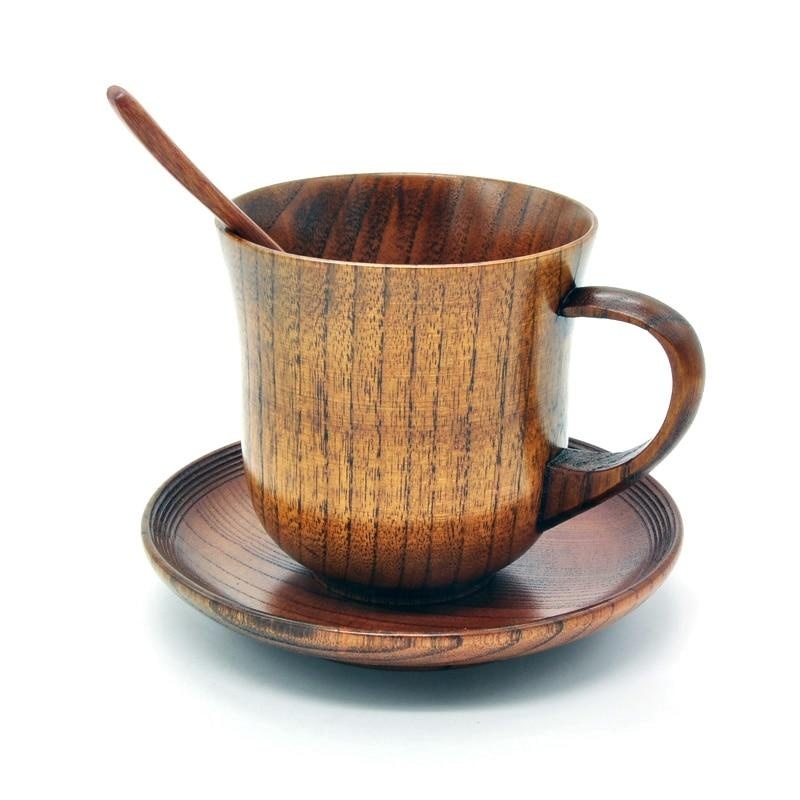
Wooden Cup Set
This is a set item containing three pieces: wooden cup, plate and spoon. It is very suitable for coffee shop, tea restaurant, office and family use. It is made of very environmental protection jujube wood, which will bring you different life experience. Wood always has more story colors. With the brilliance and aura of heaven and earth, it has been designed and used by people to make its life enter a new cycle. It turns years into real scars. Every texture, spot and scar is a part of its whole story. I hope you can feel its beauty and kindness. Specification: Cup: 8.8 x 9 cm Saucer diameter: 13.3 cm Spoon: 13 x 2. 8 cm Caring Instructions: 1. Soak in brine for about 1 hour, and then clean it normally. After cleaning, put it in a ventilated place to dry. 2. Dry and immediately after rinsing. 3 Every three months, lightly coat the wooden cup with oil (olive oil is better) and let dry. This makes the cup more durable and beautiful. 4. Do not place the wooden cup near the heater. 5. Do not leave the wooden cup in the water. 6. Do not expose the product to heat or sunshine. Certification: CE / EU, CIQ
Brand: The Vegan Fitness Guide
Category: Home & Garden > Kitchen & Dining > Tableware > Coffee & Tea Sets > Coffee Sets